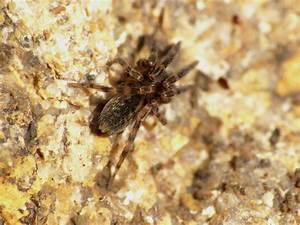
Label: spider